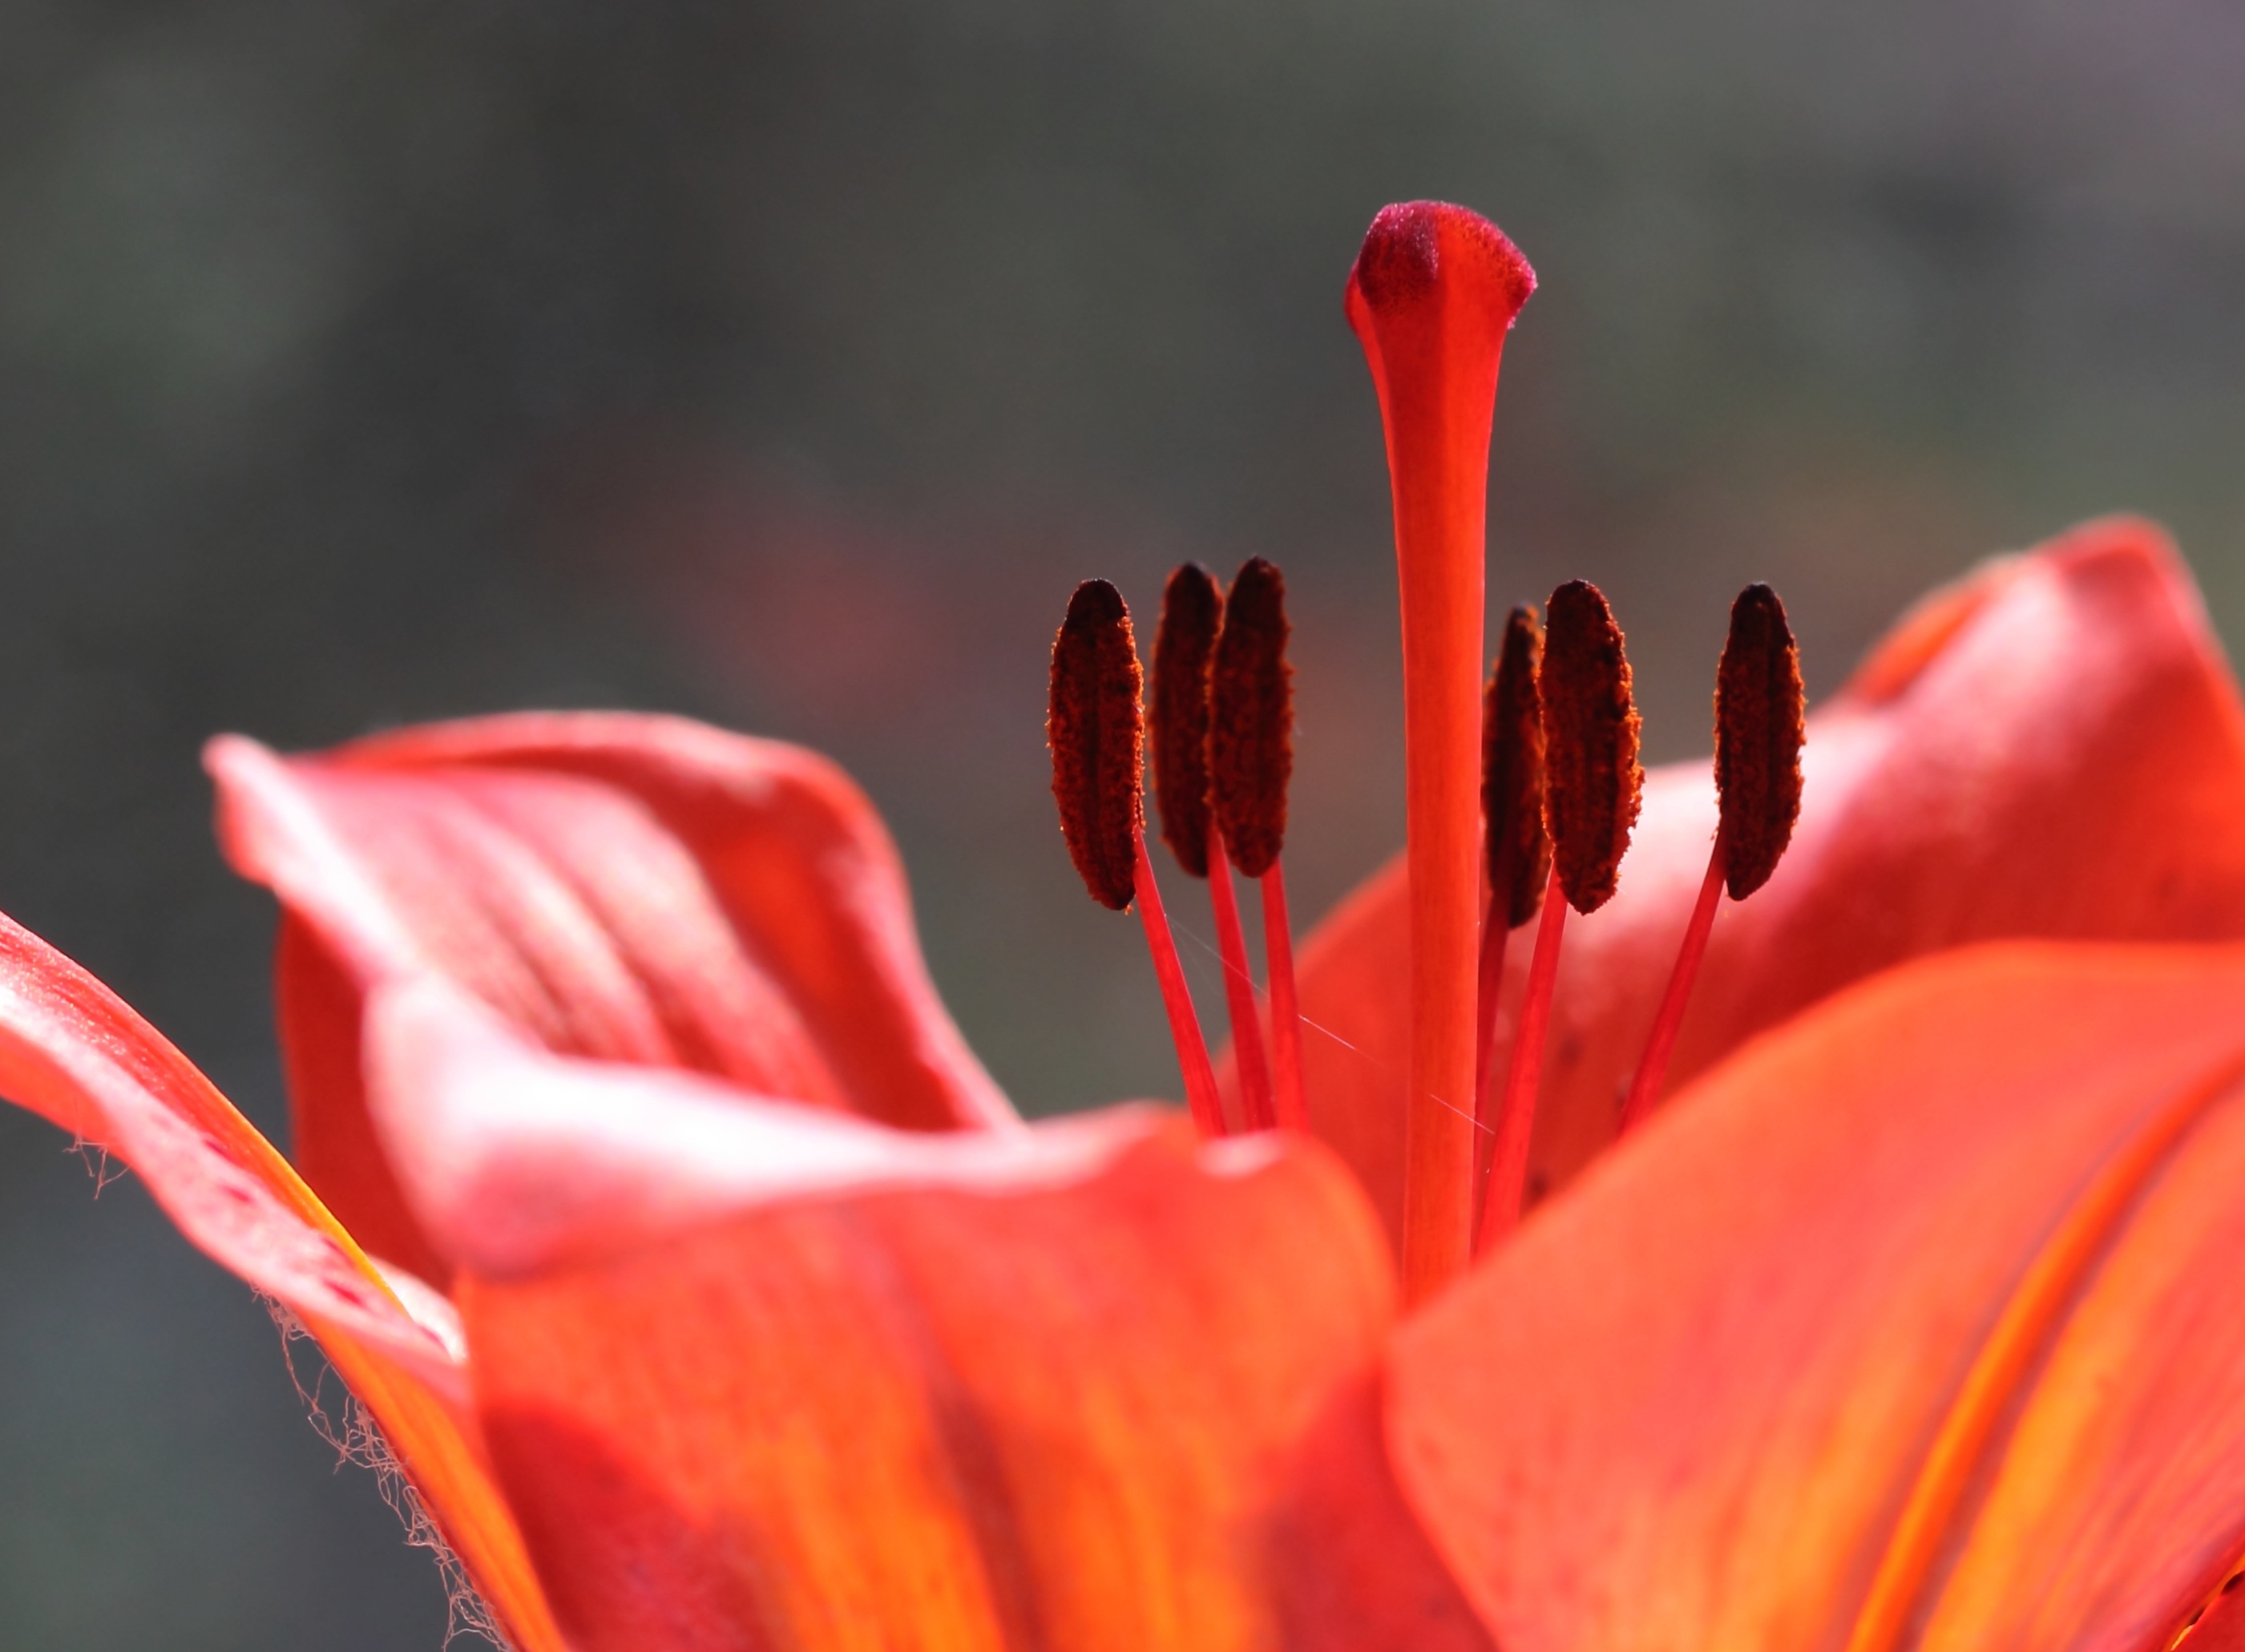
nature, plant, photography, leaf, flower, petal, spring, red, macro, closeup, flora, close up, macro photography, flowering plant, nicely, detail of, plant stem, land plant